McKinley Wright IV

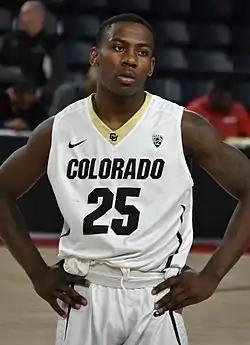
Wright while playing for Colorado Buffaloes, in November 2017

On December 15, 2017, Wright set career highs in points (30) and assists (11) as the Buffaloes defeated South Dakota State 112–103 in double overtime. As a freshman, Wright averaged 14.2 points, 5.5 assists, and 4.7 rebounds per game on a team that finished 17–15. Wright was named to the Pac-12 Conference All-Freshman Team while earning honorable mention to both the All-Pac-12 Team and All-Defensive Team. His 175 assists broke Chauncey Billups' record of 143 assists for a freshman. After the season, he worked out with Billups to improve his jump shot. As a sophomore, Wright was named first-team All-Pac-12. Wright averaged 13 points and 4.8 assists per game despite nursing a left shoulder so tender that he slept on his back to keep it from being painful. He had corrective surgery after the season to fix a torn labrum. Wright had a season-high 29 points in a 78–76 overtime win over Dayton, receiving jeers from fans of the school he originally signed with out of high school. At the conclusion of the regular season, Wright was named to the All-Pac-12 first team and the Pac-12 All-Defensive Team. As a junior, Wright averaged 14.4 points, 5.7 rebounds and 5.0 assists per game. After the season, Wright declared for the 2020 NBA draft. On August 1, he announced he was withdrawing from the draft to return for his senior season. As a senior, he averaged 15.2 points, 4.3 rebounds, 5.7 assists and 1.1 steals per game, earning Pac-12 All-First Team honors. Following the season, Wright declared for the 2021 NBA draft forgoing his extra year of eligibility.